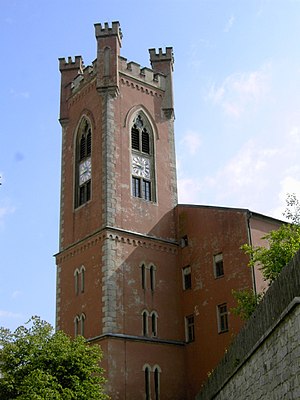
Furth im Wald / Galleri
Furth im Wald er en by i Landkreis Cham i Regierungsbezirk Oberpfalz i den østlige del af den tyske delstat Bayern.